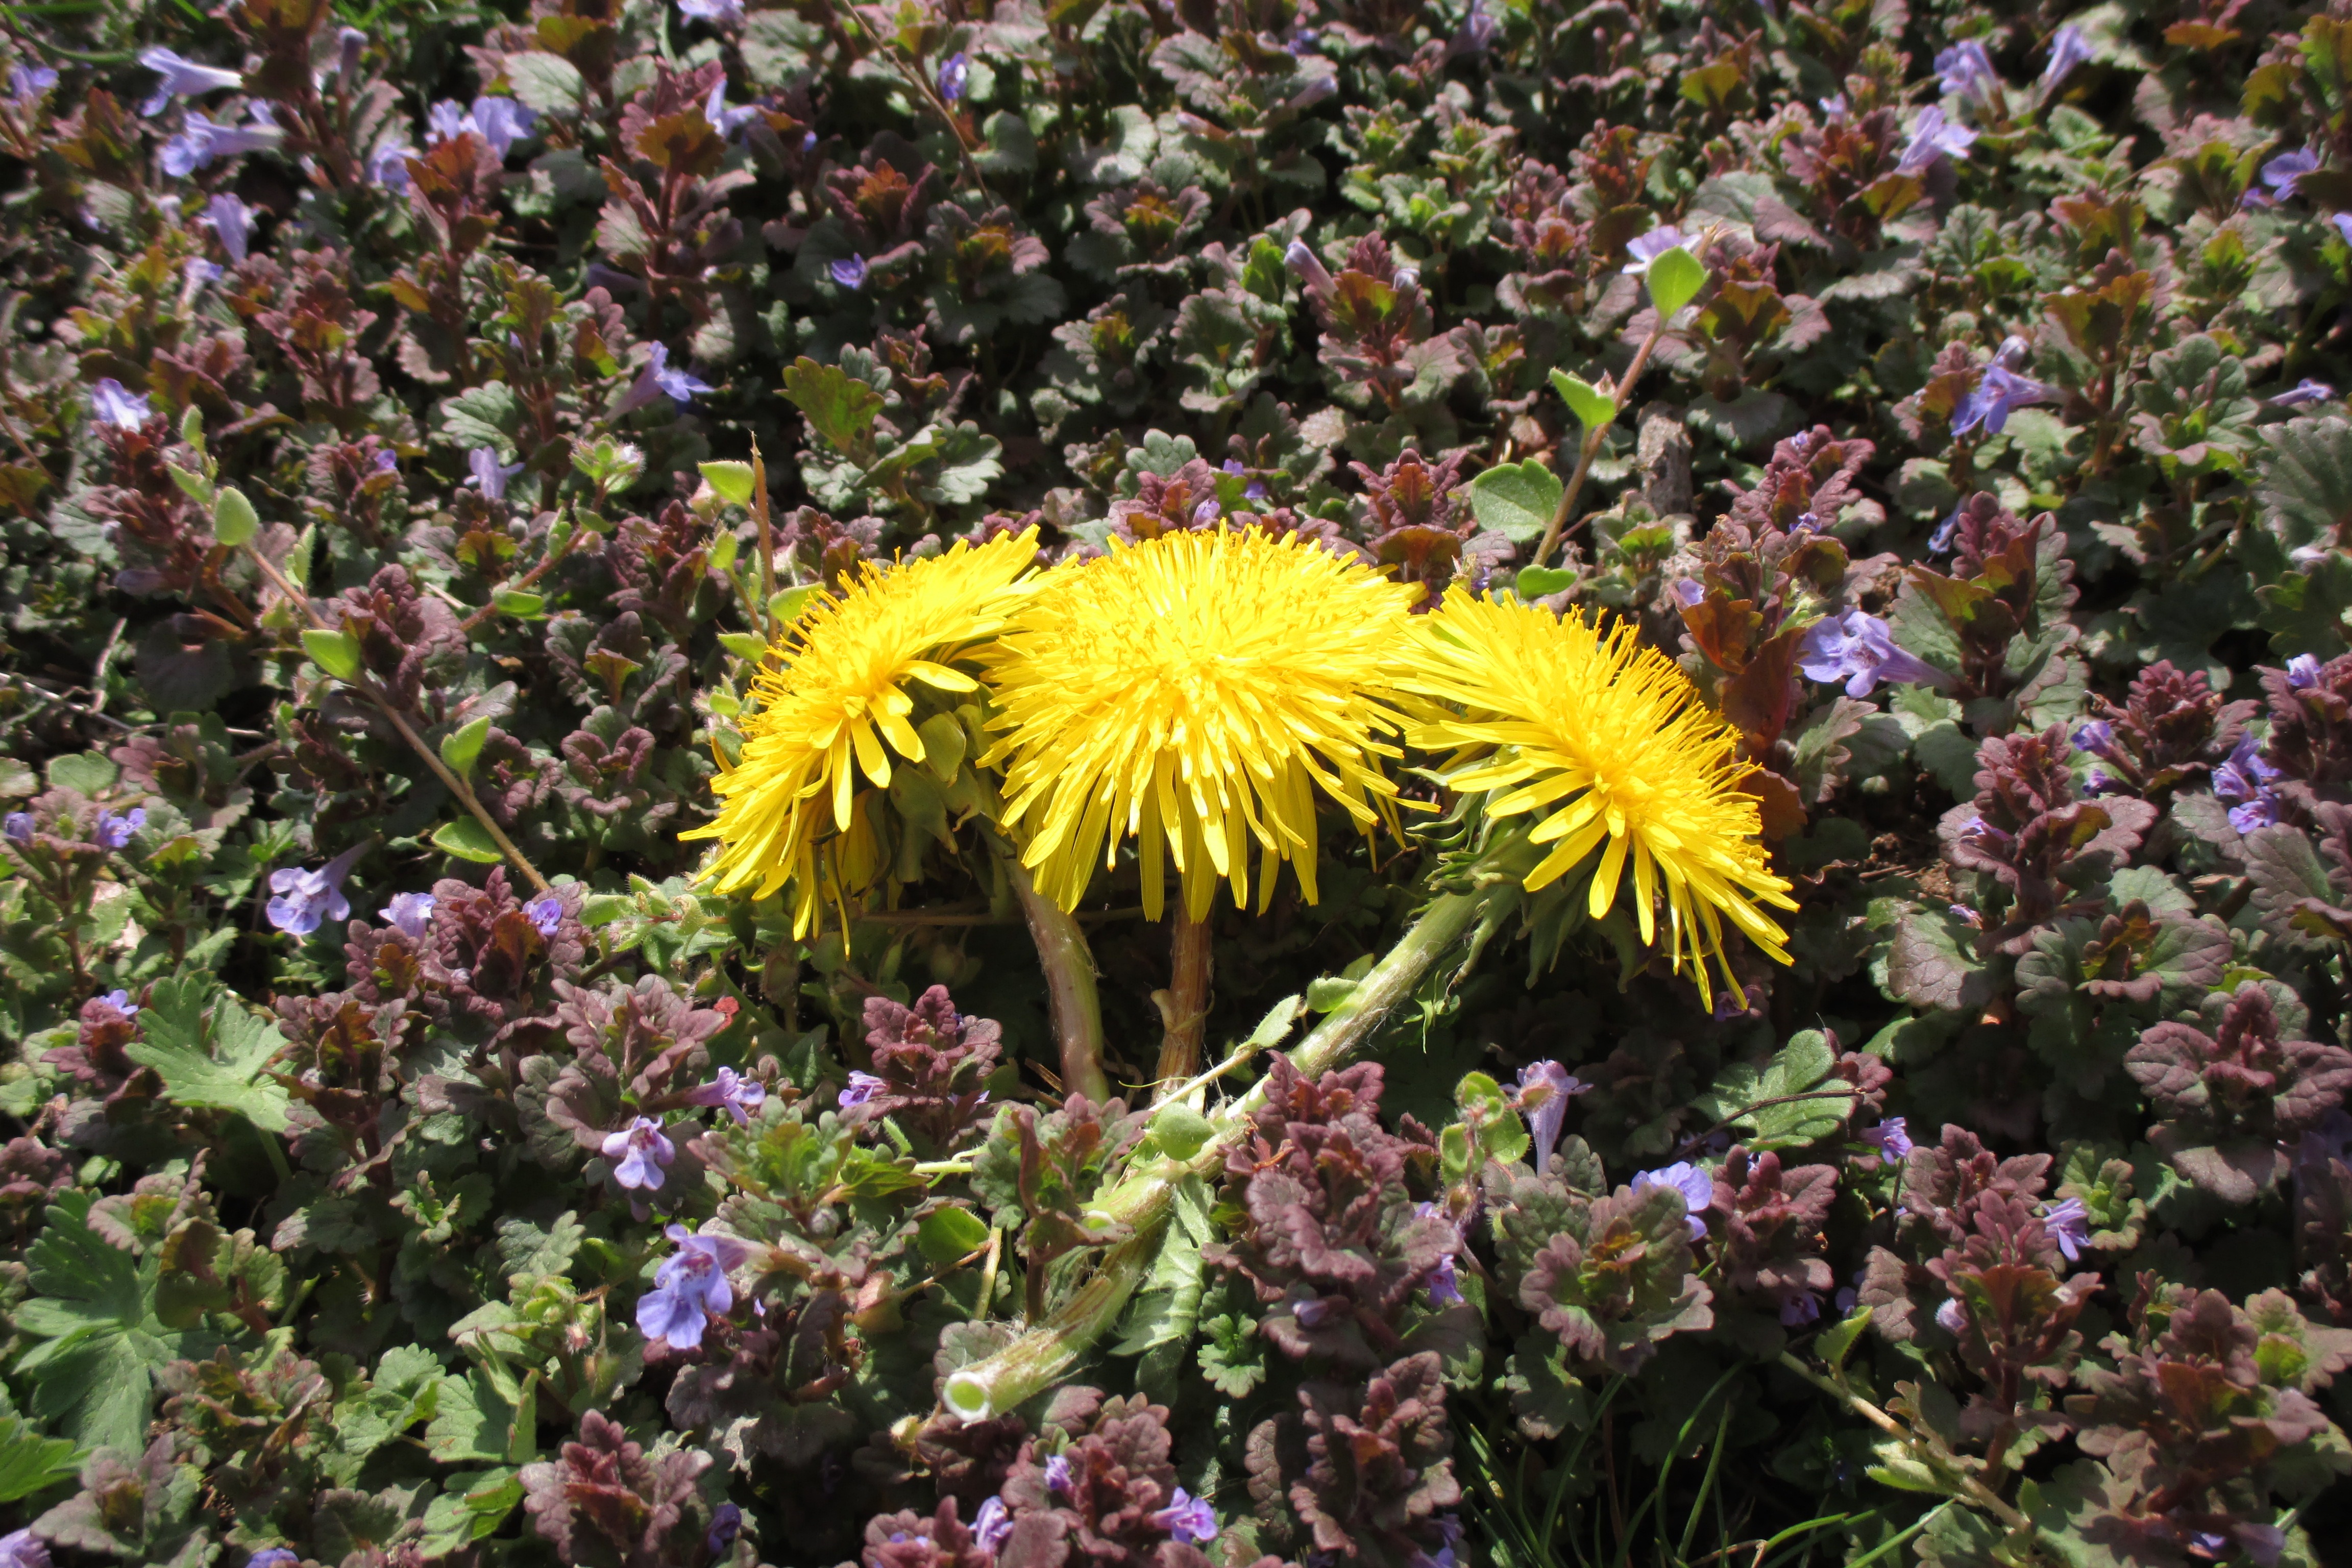
nature, plant, flower, purple, herb, botany, yellow, garden, flora, plants, wildflower, shrub, thistle, dandelions, flowering plant, daisy family, annual plant, land plant